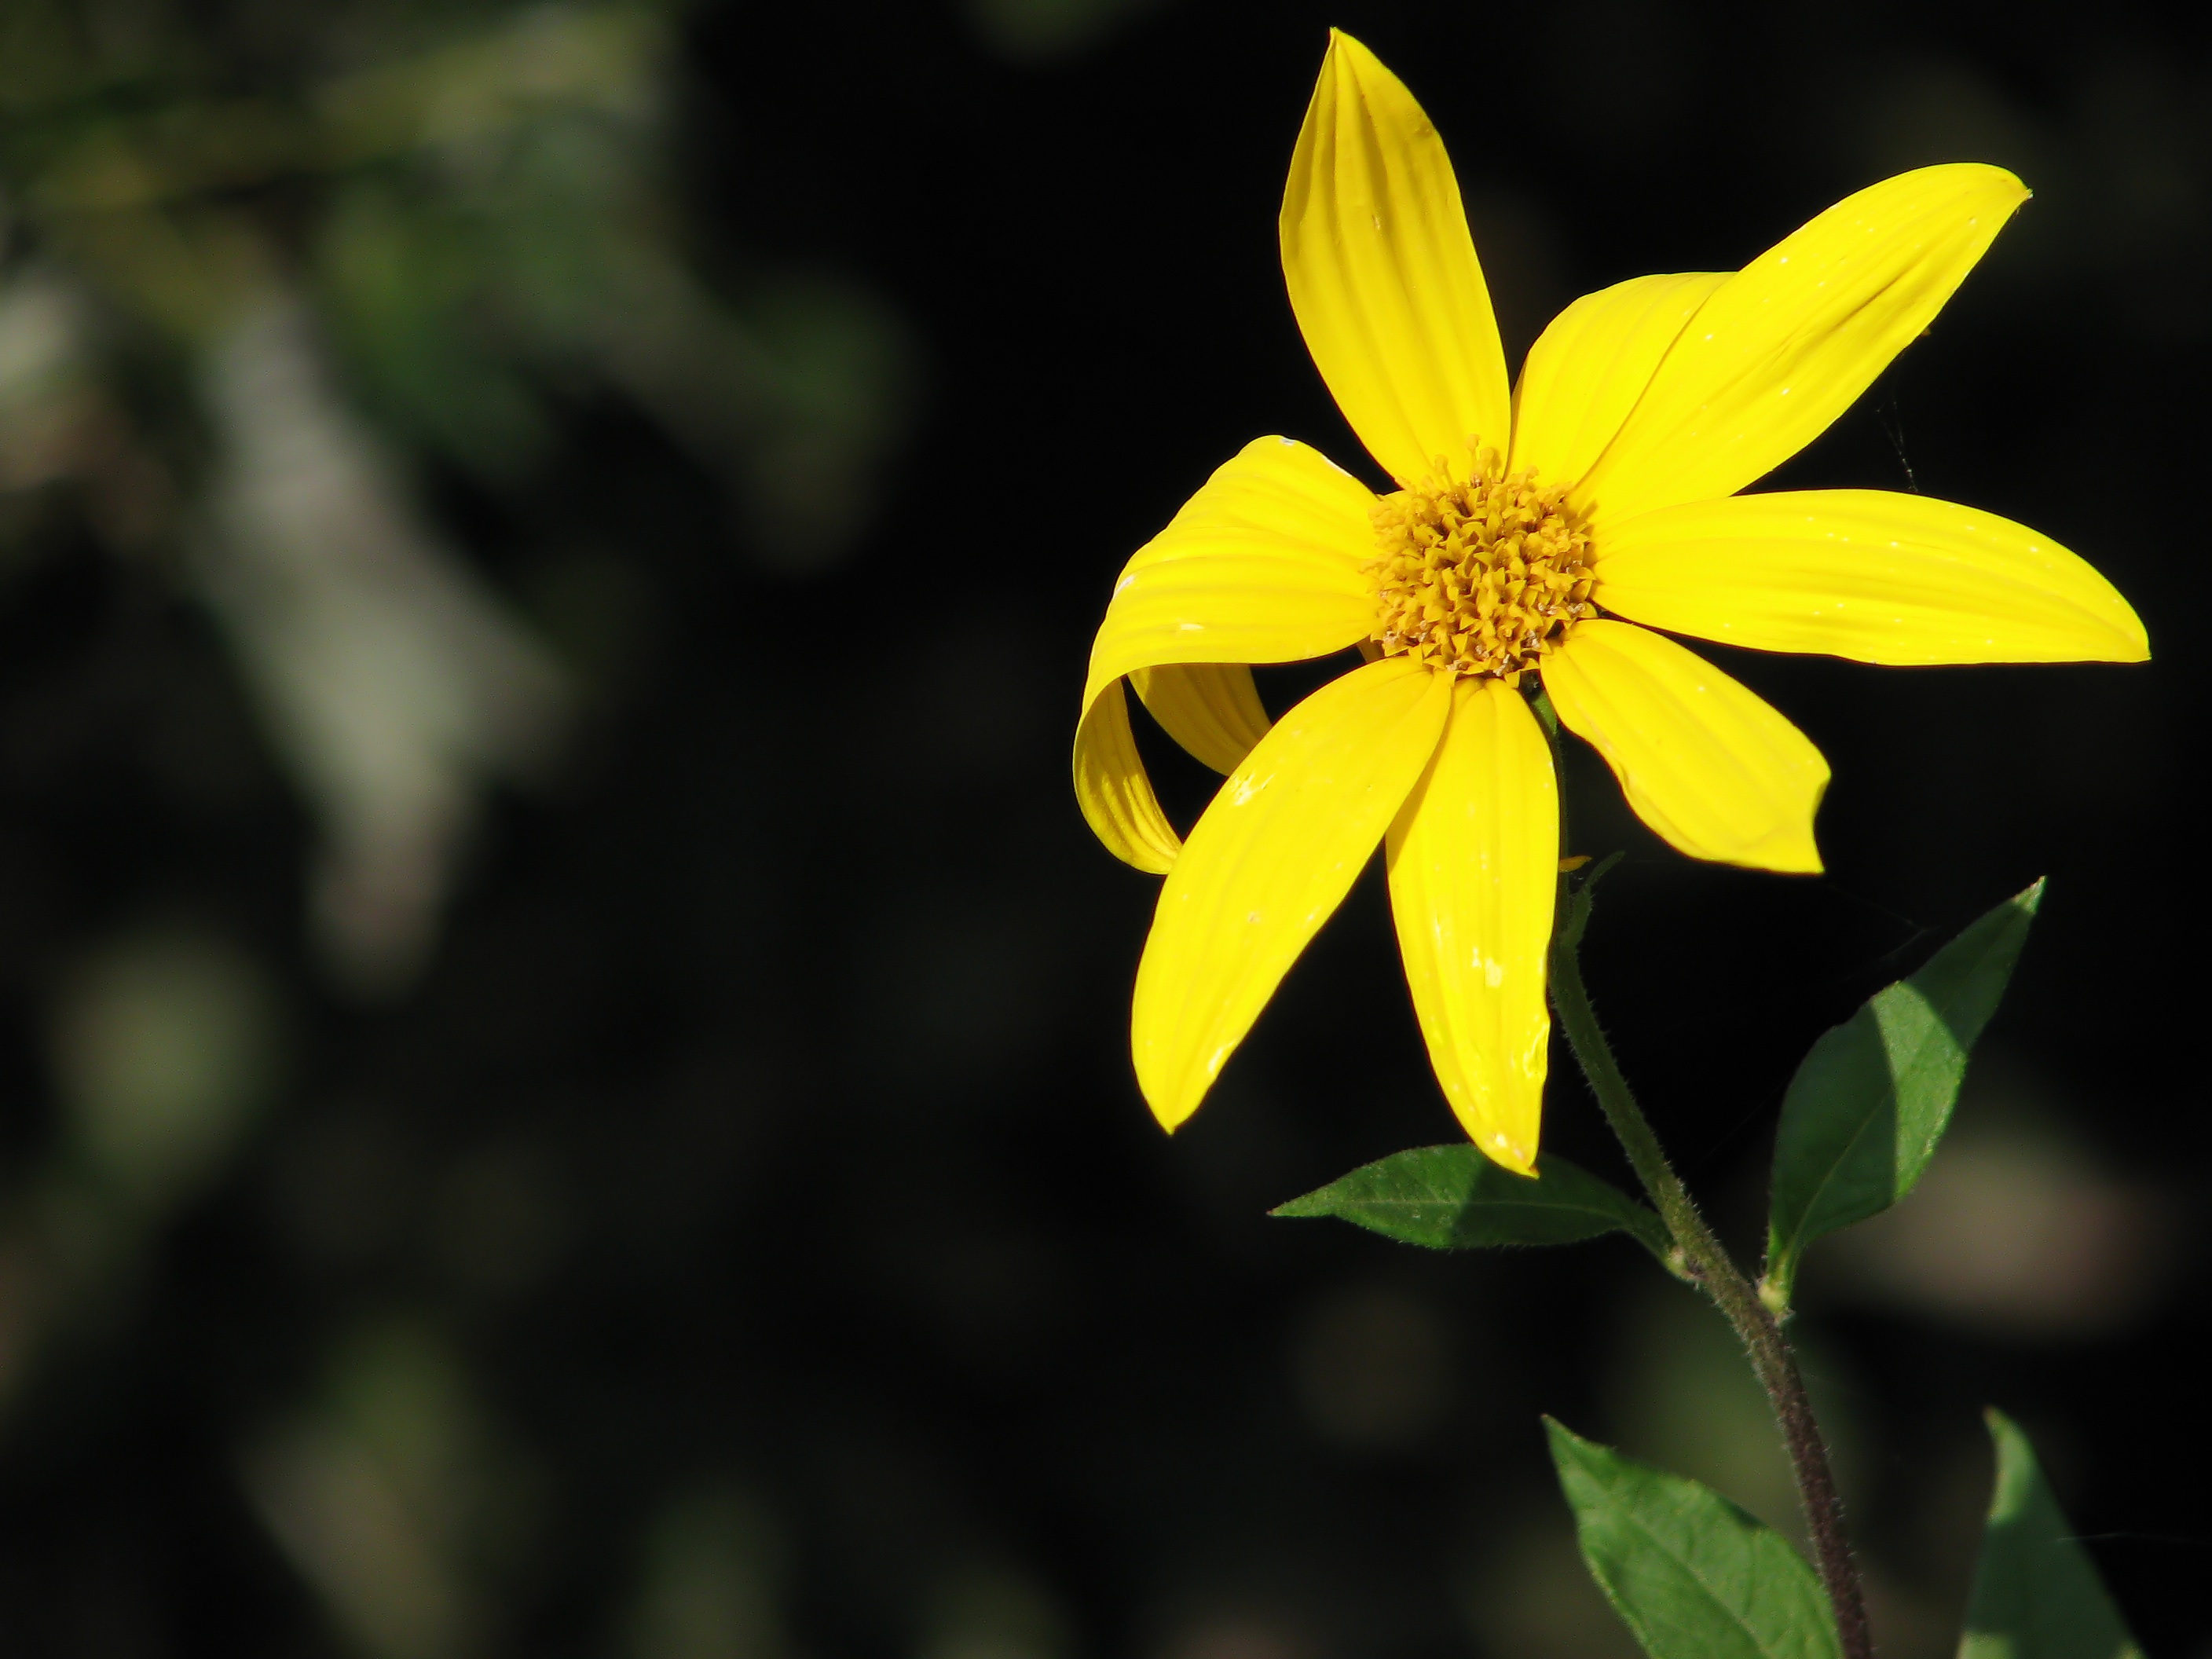
nature, blossom, plant, sun, photography, sunlight, leaf, flower, petal, green, botany, yellow, flora, wildflower, close up, macro photography, flowering plant, daisy family, plant stem, land plant